Freightliner Century Class

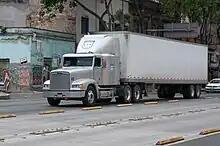
Freightliner FLD120, predecessor line to Century Class

In 1981, Freightliner changed ownership, changing hands from trucking company Consolidated Freightways (its founder) to Daimler AG. During the 1980s, Daimler instituted several major changes within the company. After only entering production of conventional-cab trucks in 1974, the company began to expand production of its Class 8 line; truck-length deregulation would lead to the near-disappearance of COE trucks in North America by the end of the 20th century.